Cairo Citadel

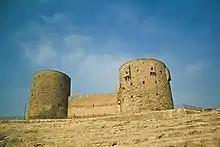

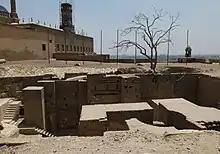
Excavated remains of the "Qa'a al-Ashrafiyya" (Reception hall of al-Ashraf Khalil), on the terrace in front of the modern Police Museum

Construction of the Ayyubid Citadel appears to have continued under Sultan al-'Adil (1200–1218), Saladin's brother and later successor, and was probably finished under the reign of al-Kamil (1218–1238). Al-'Adil had already supervised some of the construction under Saladin, while al-Kamil in turn probably worked on the Citadel during al-'Adil's reign when the latter gave him the viceroyship of Egypt in 1200 (a prelude to becoming sultan later). The rounded towers in the outer walls of the Northern Enclosure date from Saladin's initial construction while the large rectangular towers date to al-Adil's reign. The two large round towers in the far northeastern corner of the enclosure, known as "Burj al-Ramla" ("Tower of Sand") and "Burj al-Hadid" ("Tower of Iron") are towers from Saladin's time which al-Kamil subsequently reinforced in 1207.